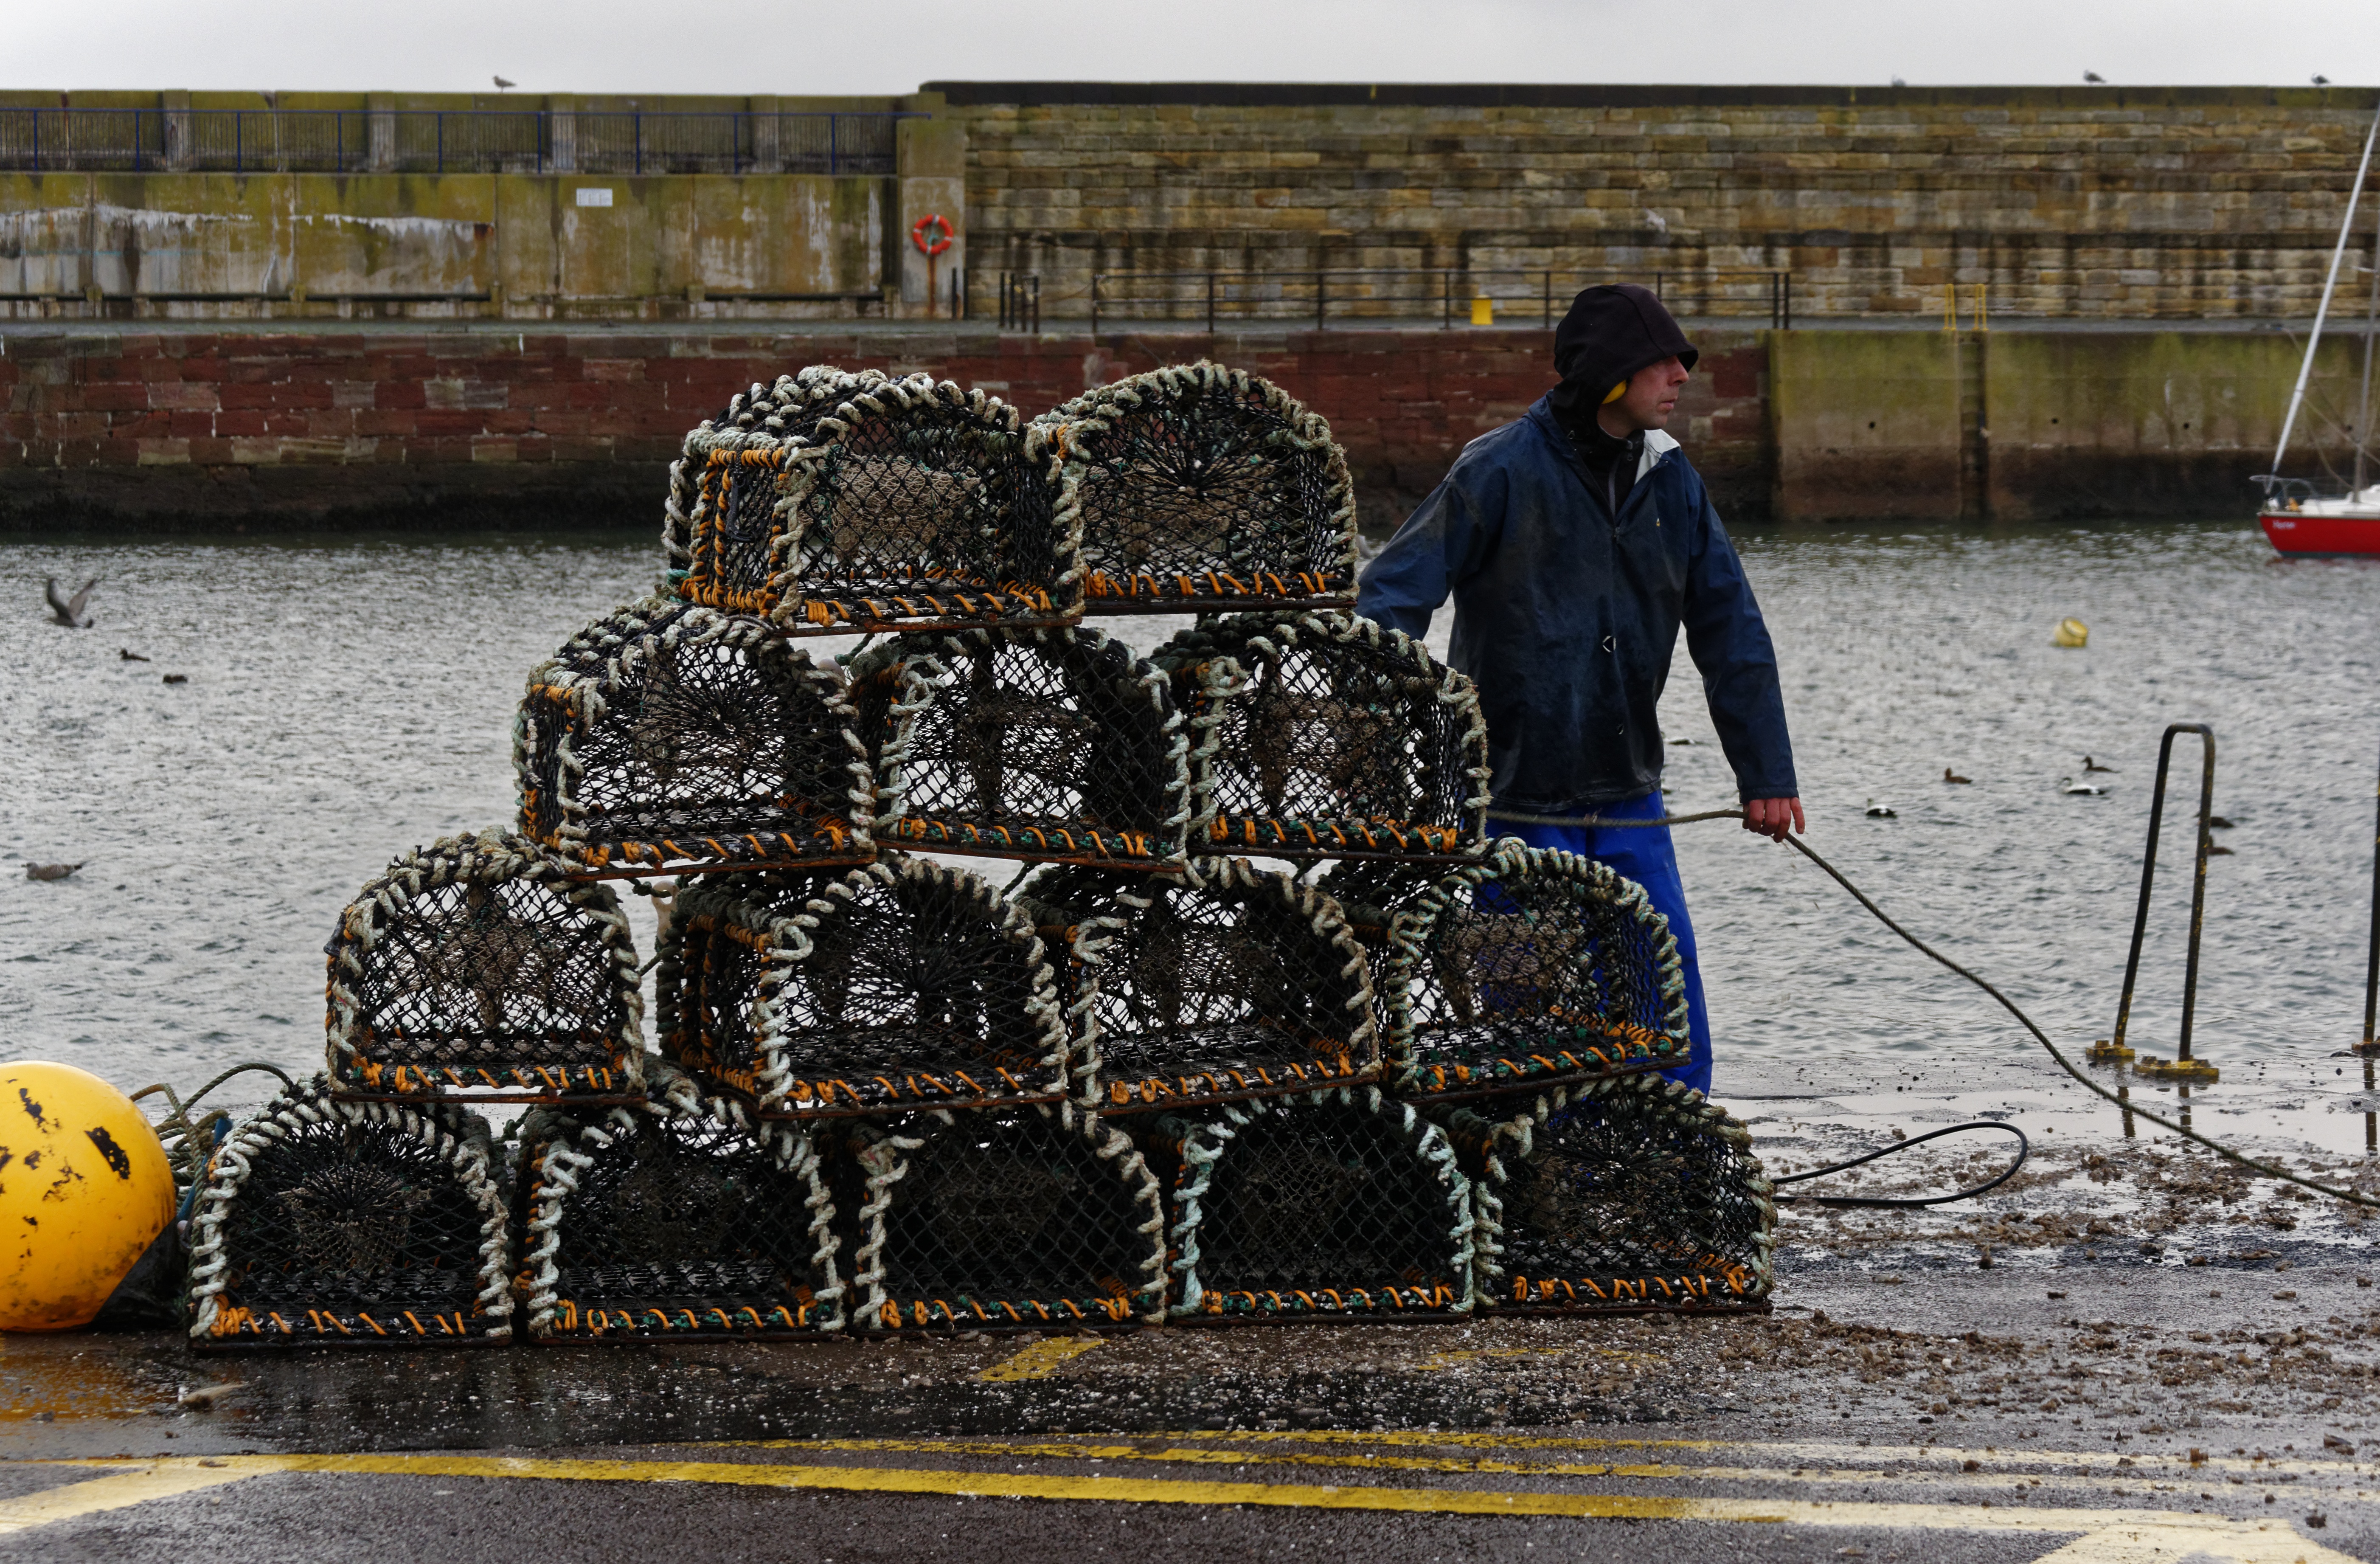
man, sea, water, snow, male, recreation, vehicle, fishing, fisherman, harbor, harbour, port, basket, crab, lobster, net, marine, commercial, netting, creels, fishing creel, fishing baskets, power washer